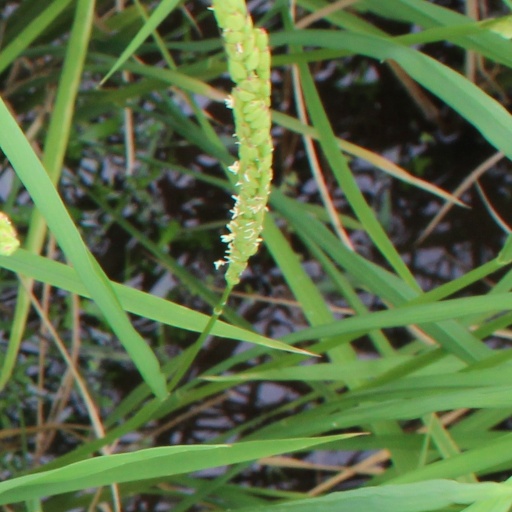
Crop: rice